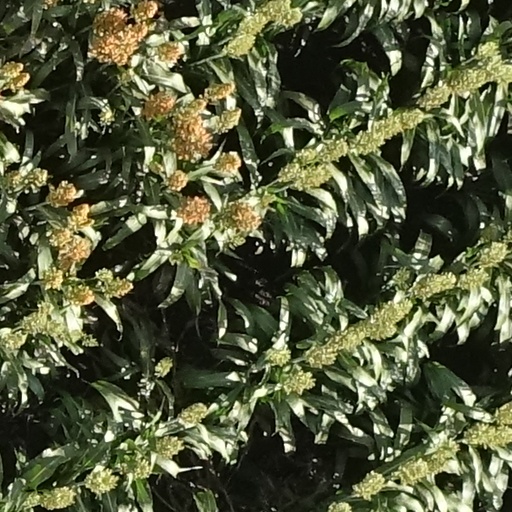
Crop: sorghum